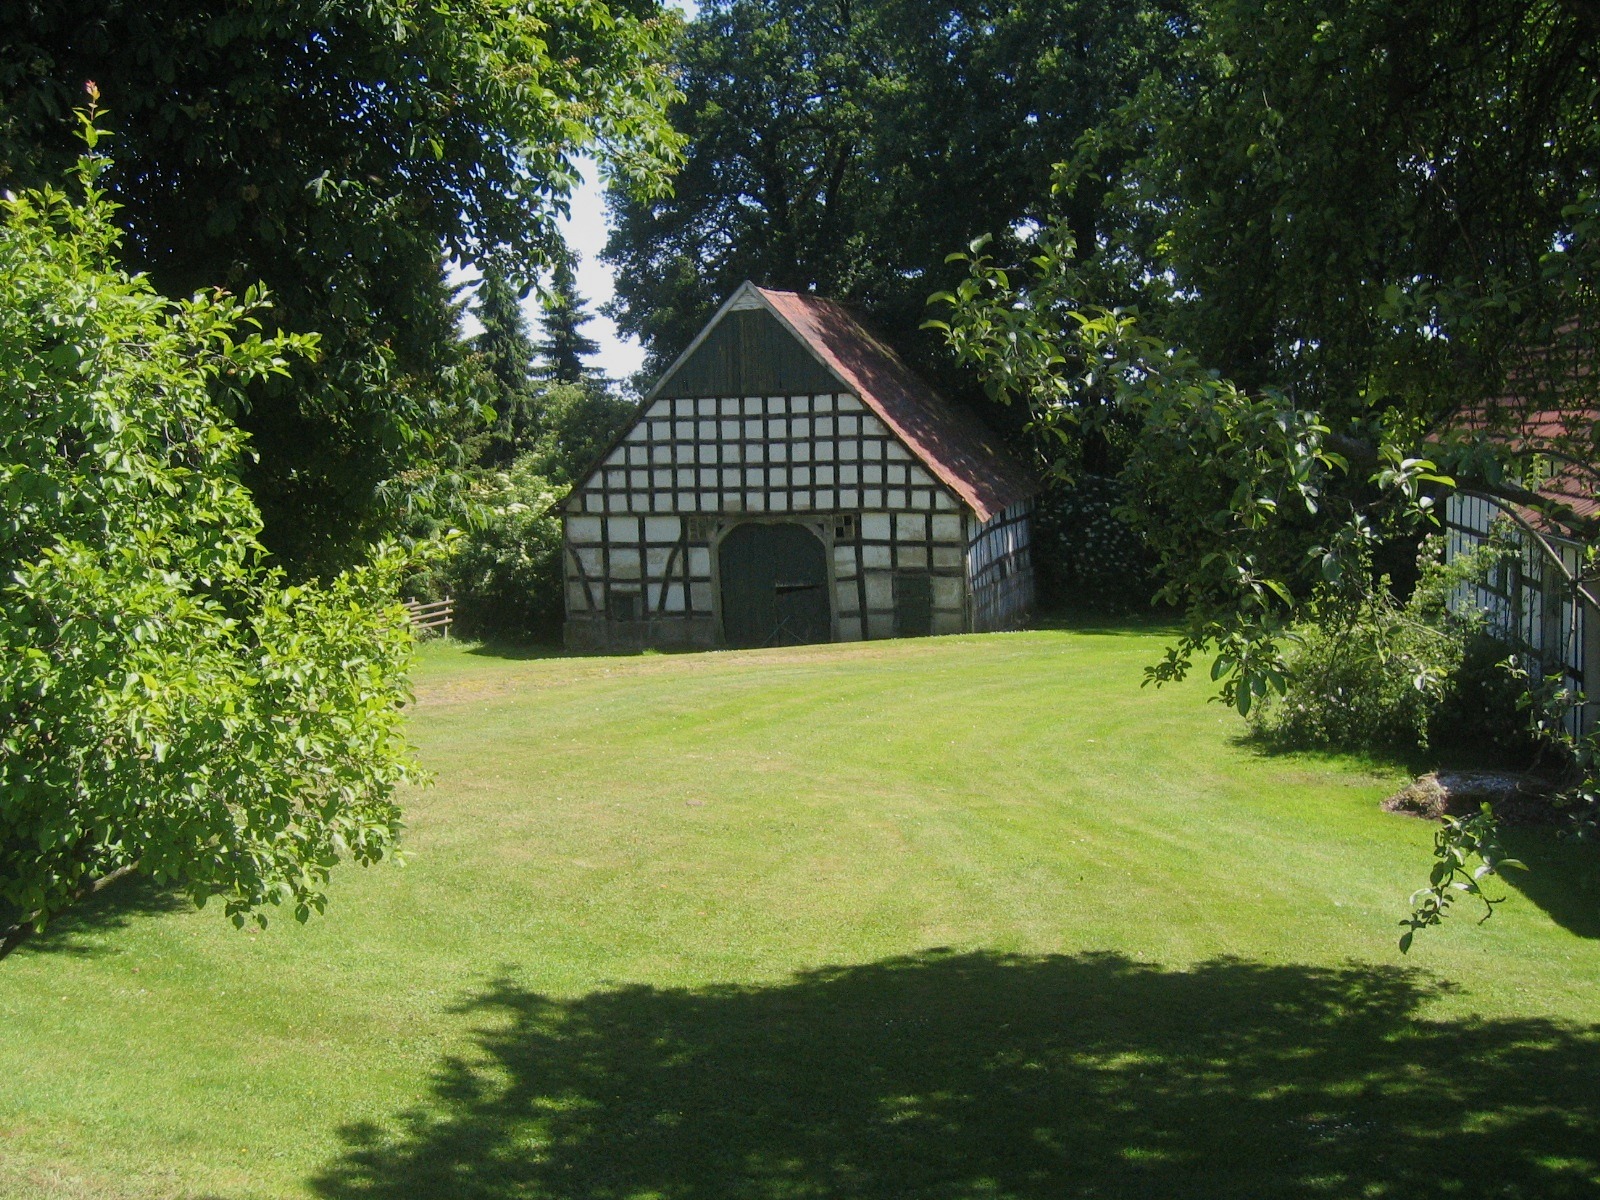
nature, grass, farm, lawn, house, building, barn, home, shed, summer, cottage, backyard, property, garden, trees, outside, germany, estate, yard, rural area